149th Rifle Division

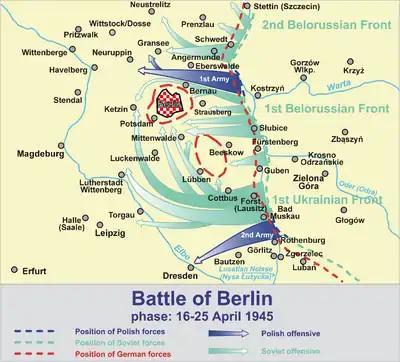
Battle of Berlin. Note locations of Forst and Cottbus and eventual encirclement of German 9th Army.

The offensive began on April 16. The 149th and 127th Divisions, operating with 25th Tanks, broke through the German main defense zone. By the end of the day the Corps had reached a line from the south part of Forst to Damsdorf, having advanced 4-5km. The success of the attack was aided to a significant degree by the Front's aviation, which destroyed Koine, a German strongpoint in the main defensive zone. The 6th Guards Tank Corps of 3rd Guards Tank Army began crossing the Neisse at 1400 hours, completing this by 1900, and by the end of the day its forward brigades were fighting alongside 120th and 21st Corps for Damsdorf.